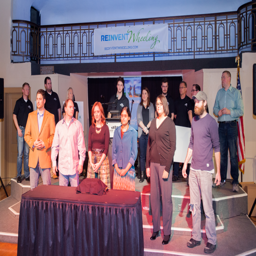
all members of the presenting teams were called to stage for the big announcement .